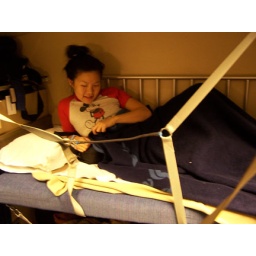
To Copenhagen via Malmo we shelled out for beds after our nightmare experience in the smoking car to Munich.